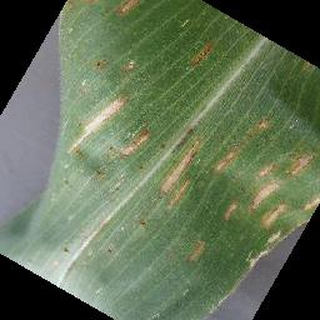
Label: corn_cercospora_leaf_spot